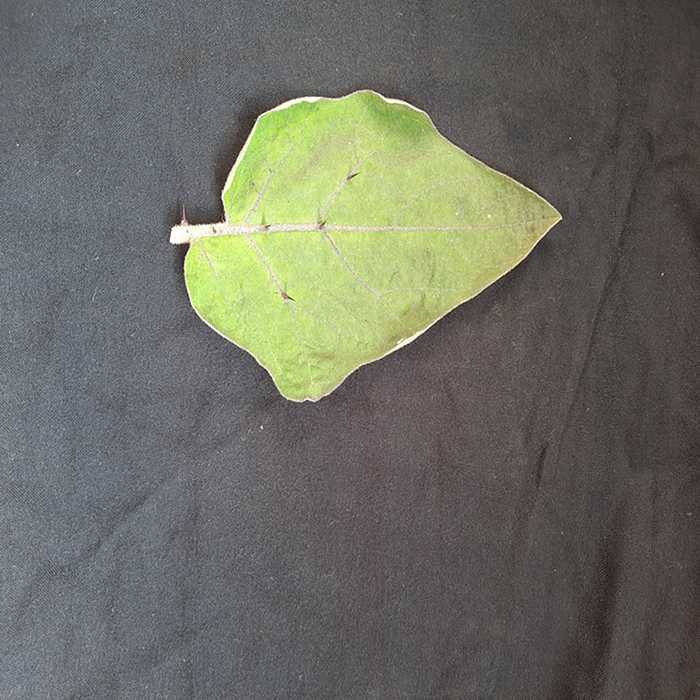
Plant: Eggplant
Label: Eggplant fresh leaf